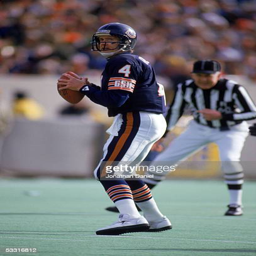
american football player drops back to pass during a game in the season